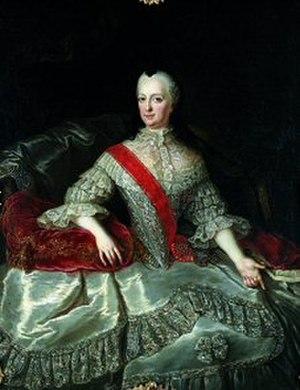
Anna Rosina de Gasc est une peintre allemande de portraits.
Jeanne-Élisabeth de Holstein-Gottorp, née le 24 octobre 1712 au château de Gottorf et morte le 30 mai 1760 à Paris, est une princesse allemande, régente de la principauté d'Anhalt-Zerbst de 1747 à 1752. Épouse du prince Christian-Auguste d'Anhalt-Zerbst elle est célèbre en tant que mère de Catherine II de Russie et sœur du roi Adolphe-Frédéric de Suède.